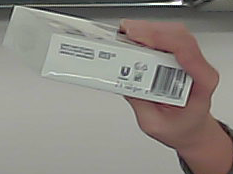
Product: dove_soap